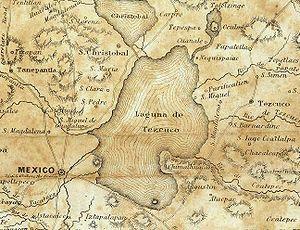
Le lac Texcoco est un ancien lac salé du Mexique, situé dans la vallée de Mexico, à plus de 2000 mètres d'altitude. Ce lac fermé, sans cours d'eau émissaire, formait avec les lacs Xaltocan, Zumpango, Chalco et Xochimilco un grand bassin endoréique d'une surface d'environ 2 000 km².